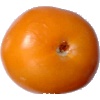
Label: Tomato Yellow 1